Homo ergaster

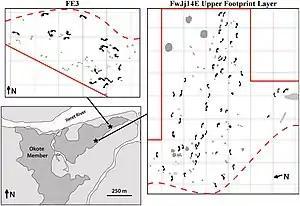

The brain case was long and low, and Turkana Boy's forehead was flat and receding, merging at an angle with the brow ridge above their eyes. A noticeable difference between Turkana Boy and the australopithecines and "H. habilis" would have been their nose, which would have been similar to that of modern humans in projecting forwards and having nostrils oriented downwards. This external nose may have also been an adaptation towards a warmer climate, since the noses of modern humans are usually cooler than their central bodies, condensing moisture that would otherwise have been exhaled and lost during periods of increased activity. The face of Turkana Boy would have been longer from top to bottom than that of modern humans, with the jaws projecting farther outwards (prognathism). Though the jaws and teeth were smaller than those of the average australopithecine and "H. habilis", they were still significantly larger than those of modern humans. Since the jaw slanted sharply backwards, it is probable that they were chinless.